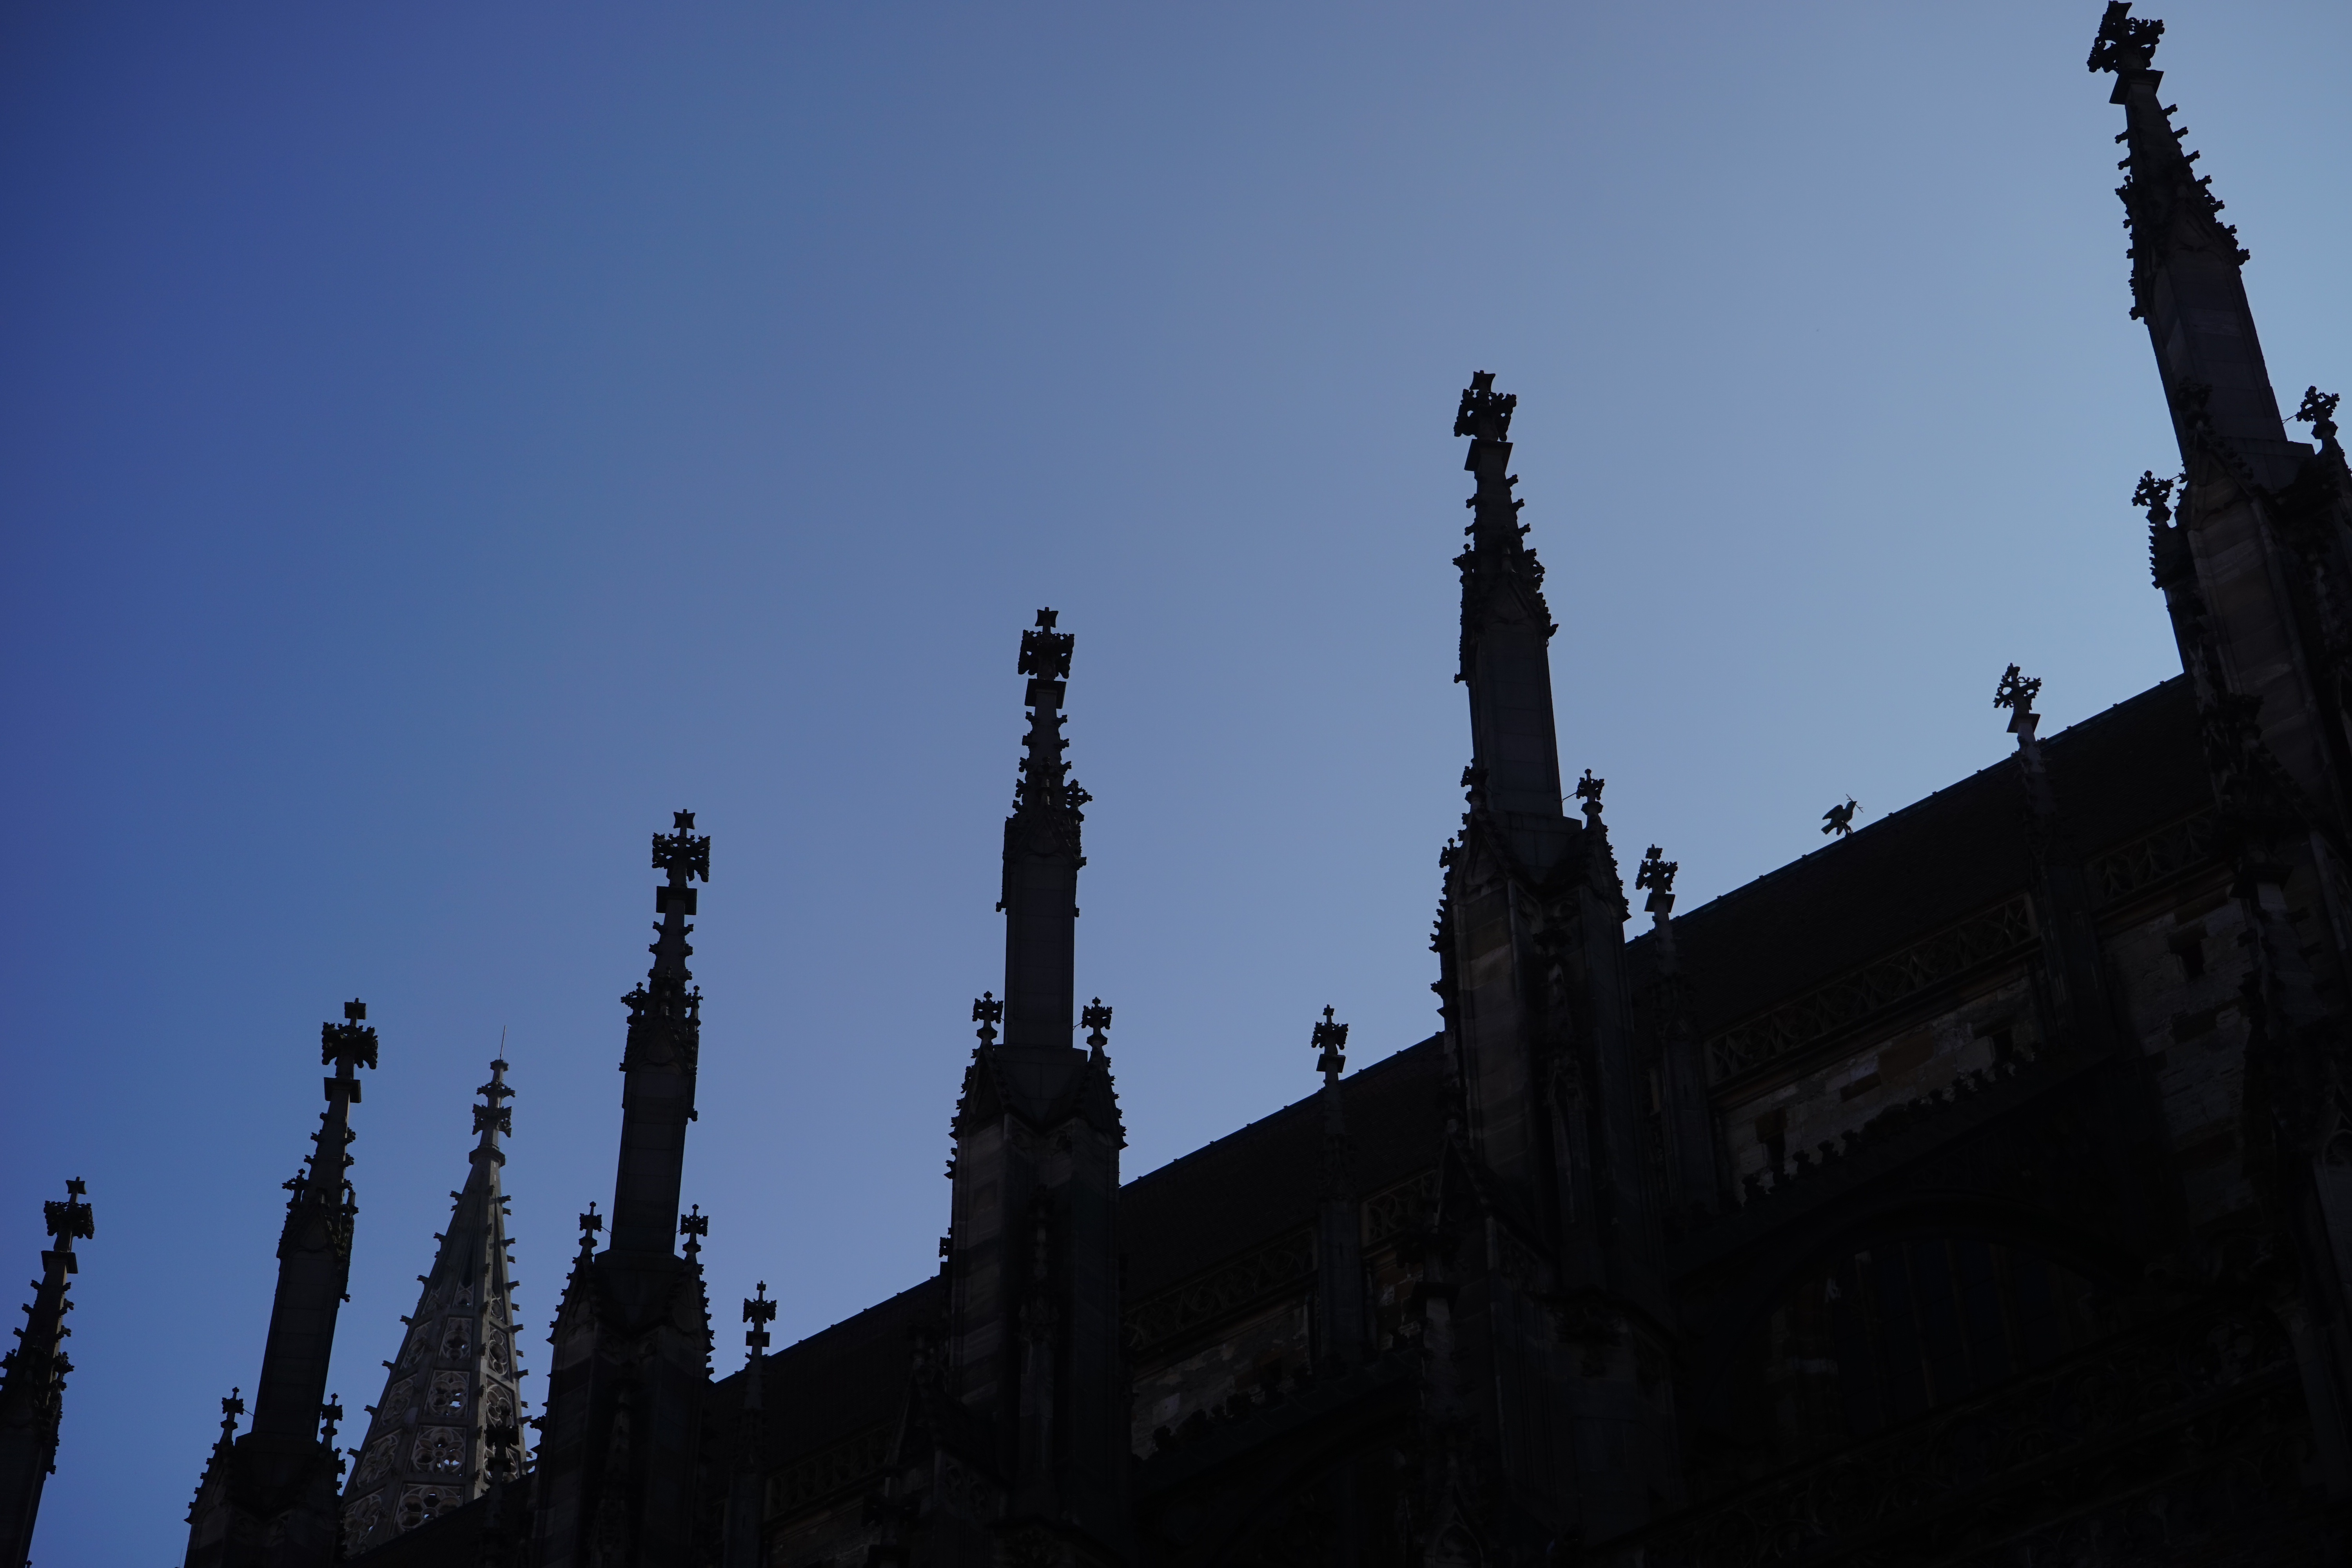
silhouette, architecture, sky, skyline, building, city, skyscraper, cityscape, dusk, statue, evening, tower, landmark, church, cathedral, ornament, spire, dom, turret, munster, ulm cathedral